Stevenson, Alabama

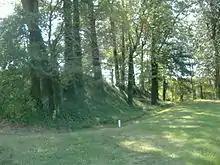
Fort Harker

Constructed by the Union Army in summer 1862 and expanded in 1864, using soldiers and freed slaves, Fort Harker was built on a broad hill a quarter-mile east of the town of Stevenson. It overlooked Crow Creek and was well within firing range of Stevenson’s strategic railroad lines, supply depots and warehouses. Ft. Harker was an earthen redoubt, square, with walls that were high, surrounded by an dry moat. It contained 7 cannon platforms, a bomb-proof powder magazine, a draw-bridge entrance and an 8-sided wooden blockhouse at its center. Fort Harker was critical to Union plans. No major fighting occurred here, but skirmishes and sniper attacks were common as territory traded hands between Union and Confederate forces. One other large fort, two smaller redoubts and at least seven blockhouses were constructed along the railroad lines at Stevenson during the Civil War. Stevenson was the major junction for the Memphis and Charleston Railroad and the Nashville and Chattanooga Railroad. In addition to forts, the Union Army established a medical facility and a refugee camp at Stevenson. The remains of Gen. Rosecrans’ headquarters is on the National Register of Historic Places. Both may be seen near downtown Stevenson today.